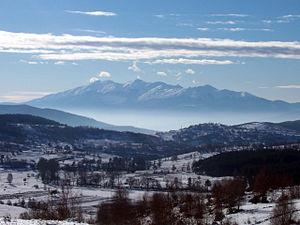
Le Falakró, est une montagne ainsi qu'une station de ski de Grèce, situées au nord de la ville de Dráma, en Macédoine-Orientale-et-Thrace.